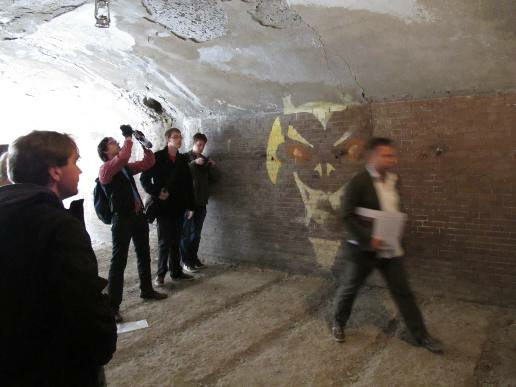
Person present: Yes